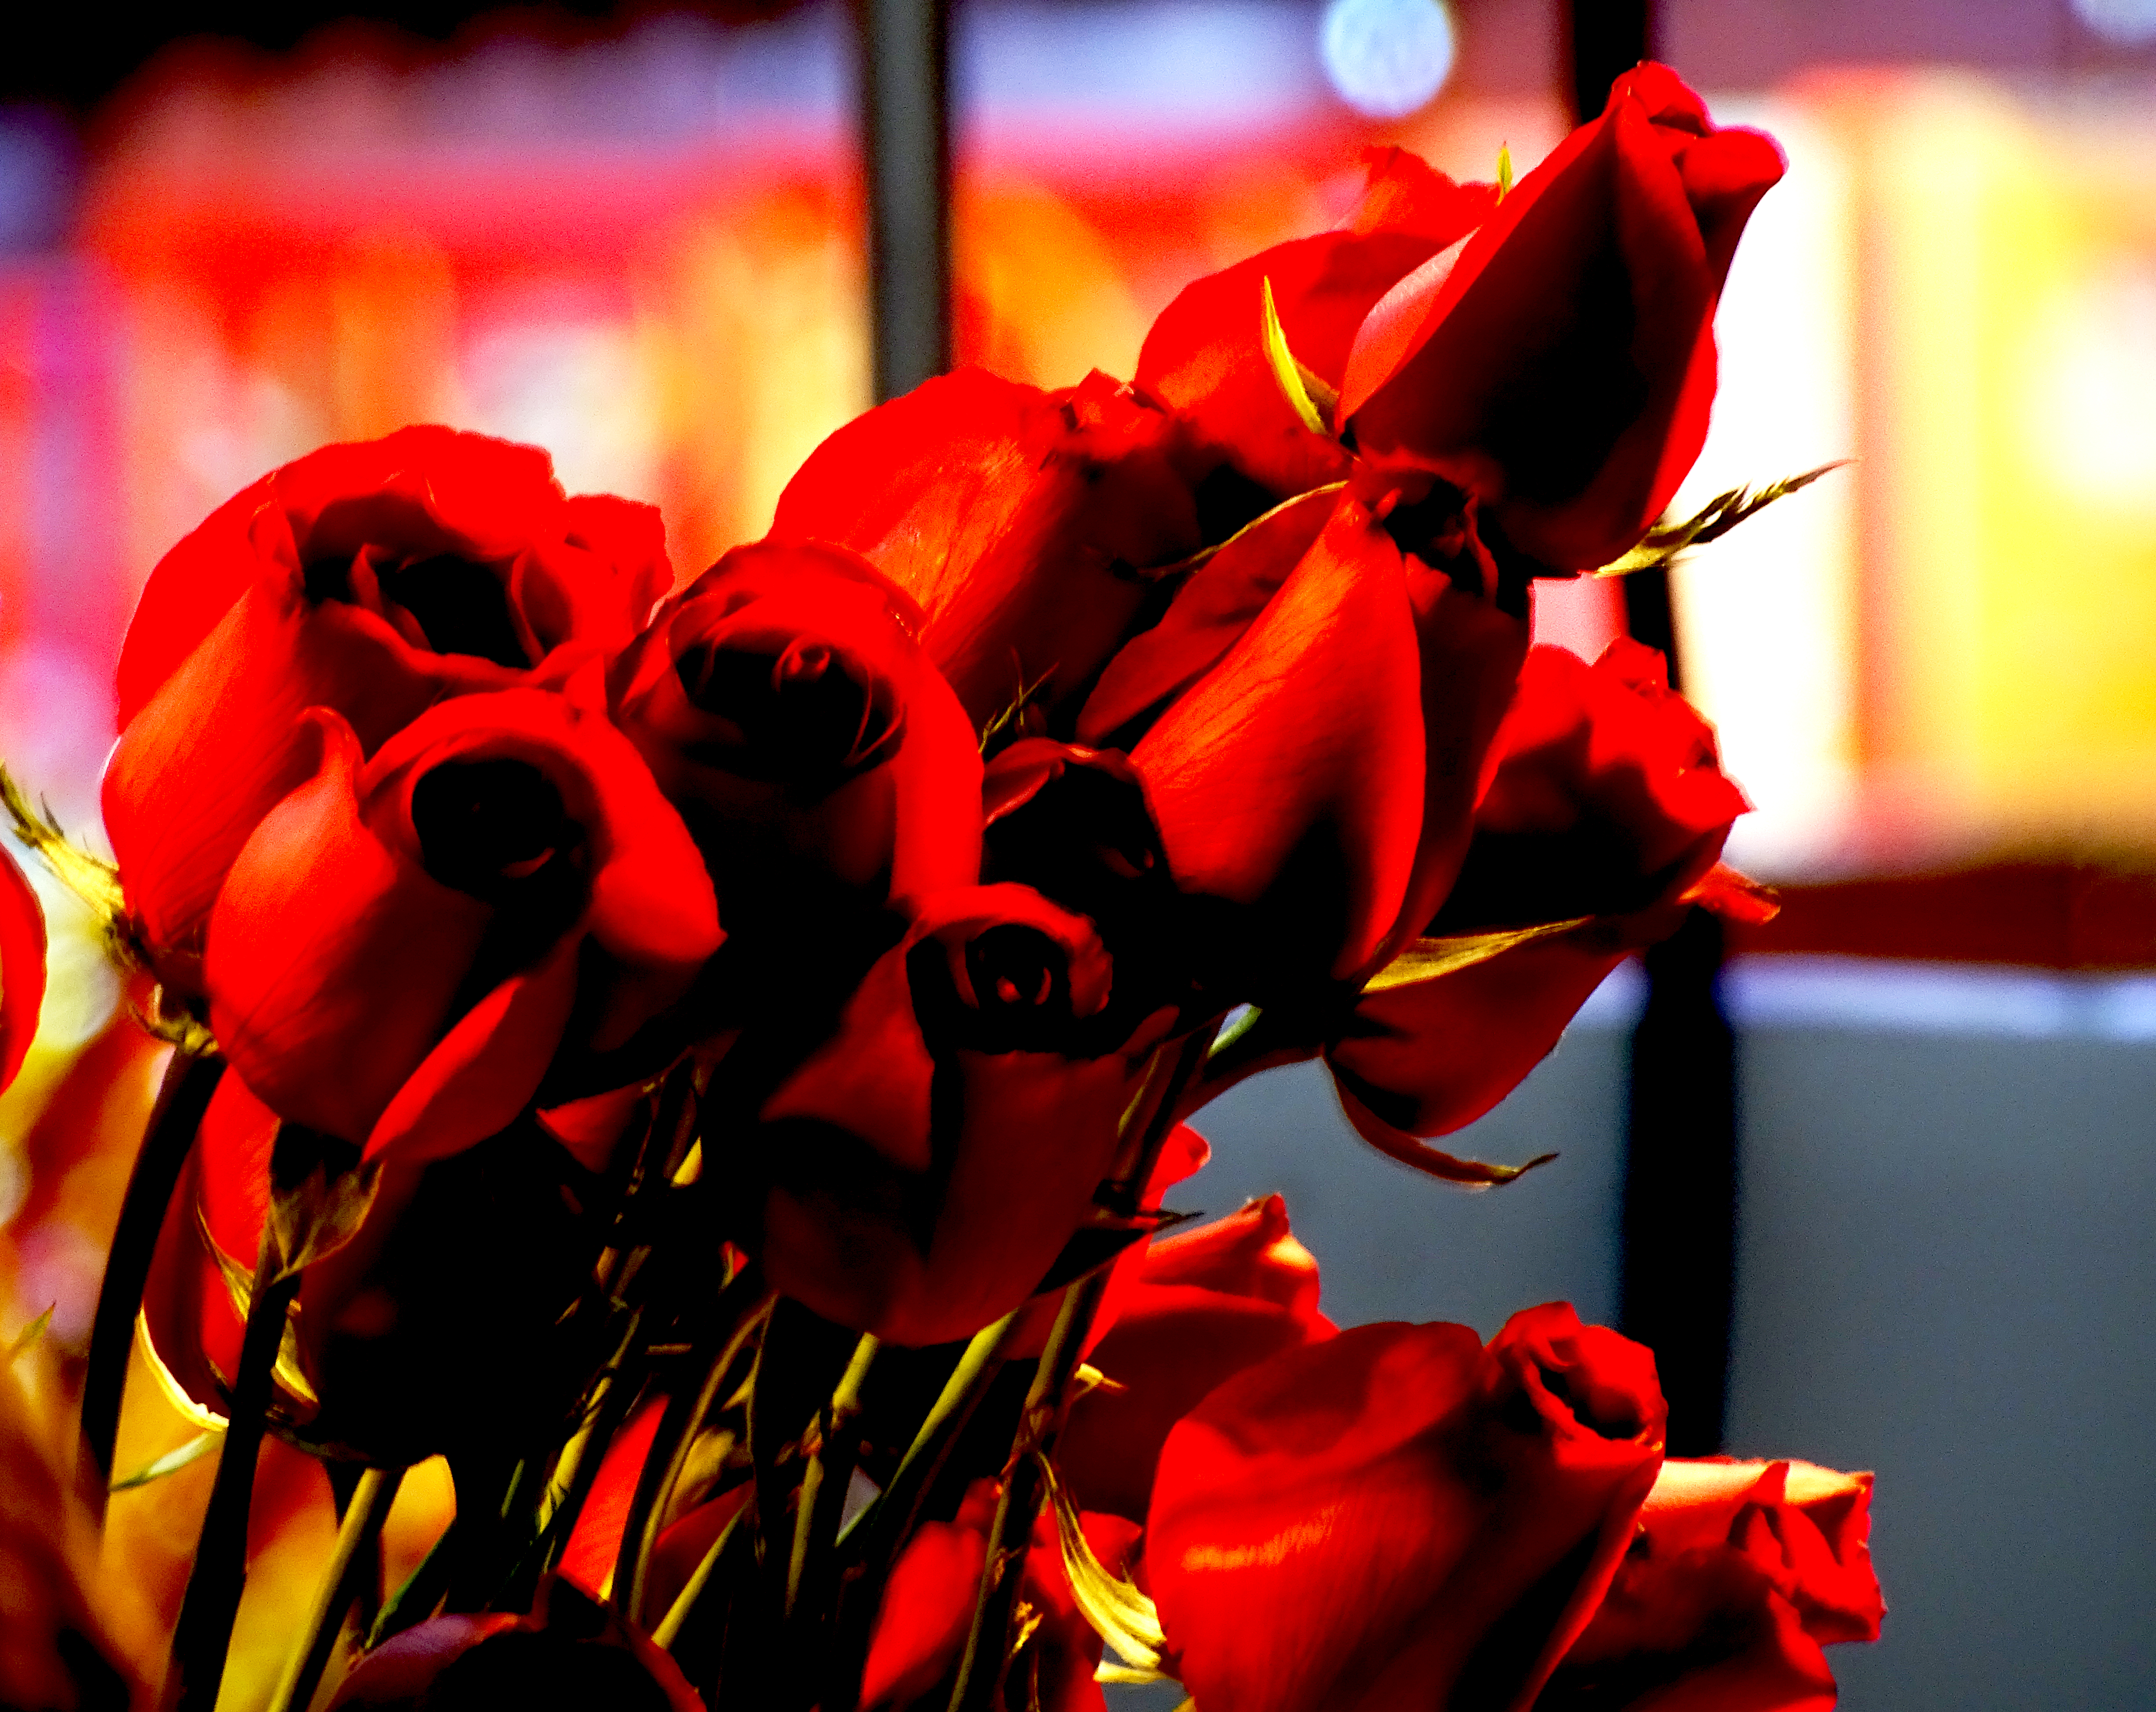
rose, flower, light, petal, branch, plant, orange, creative arts, red, flower arranging, bouquet, artificial flower, Tints and shades, magenta, annual plant, garden roses, flowering plant, rose family, herbaceous plant, window, art, rose order, event, close up, cut flowers, sky, floribunda, floristry, carmine, centrepiece, floral design, macro photography, font, still life photography, wheel, shadow, Pedicel, wildflower, plant stem, still life, coquelicot, room, lily family, love, bud, Hybrid tea rose, anthurium, valentine's day